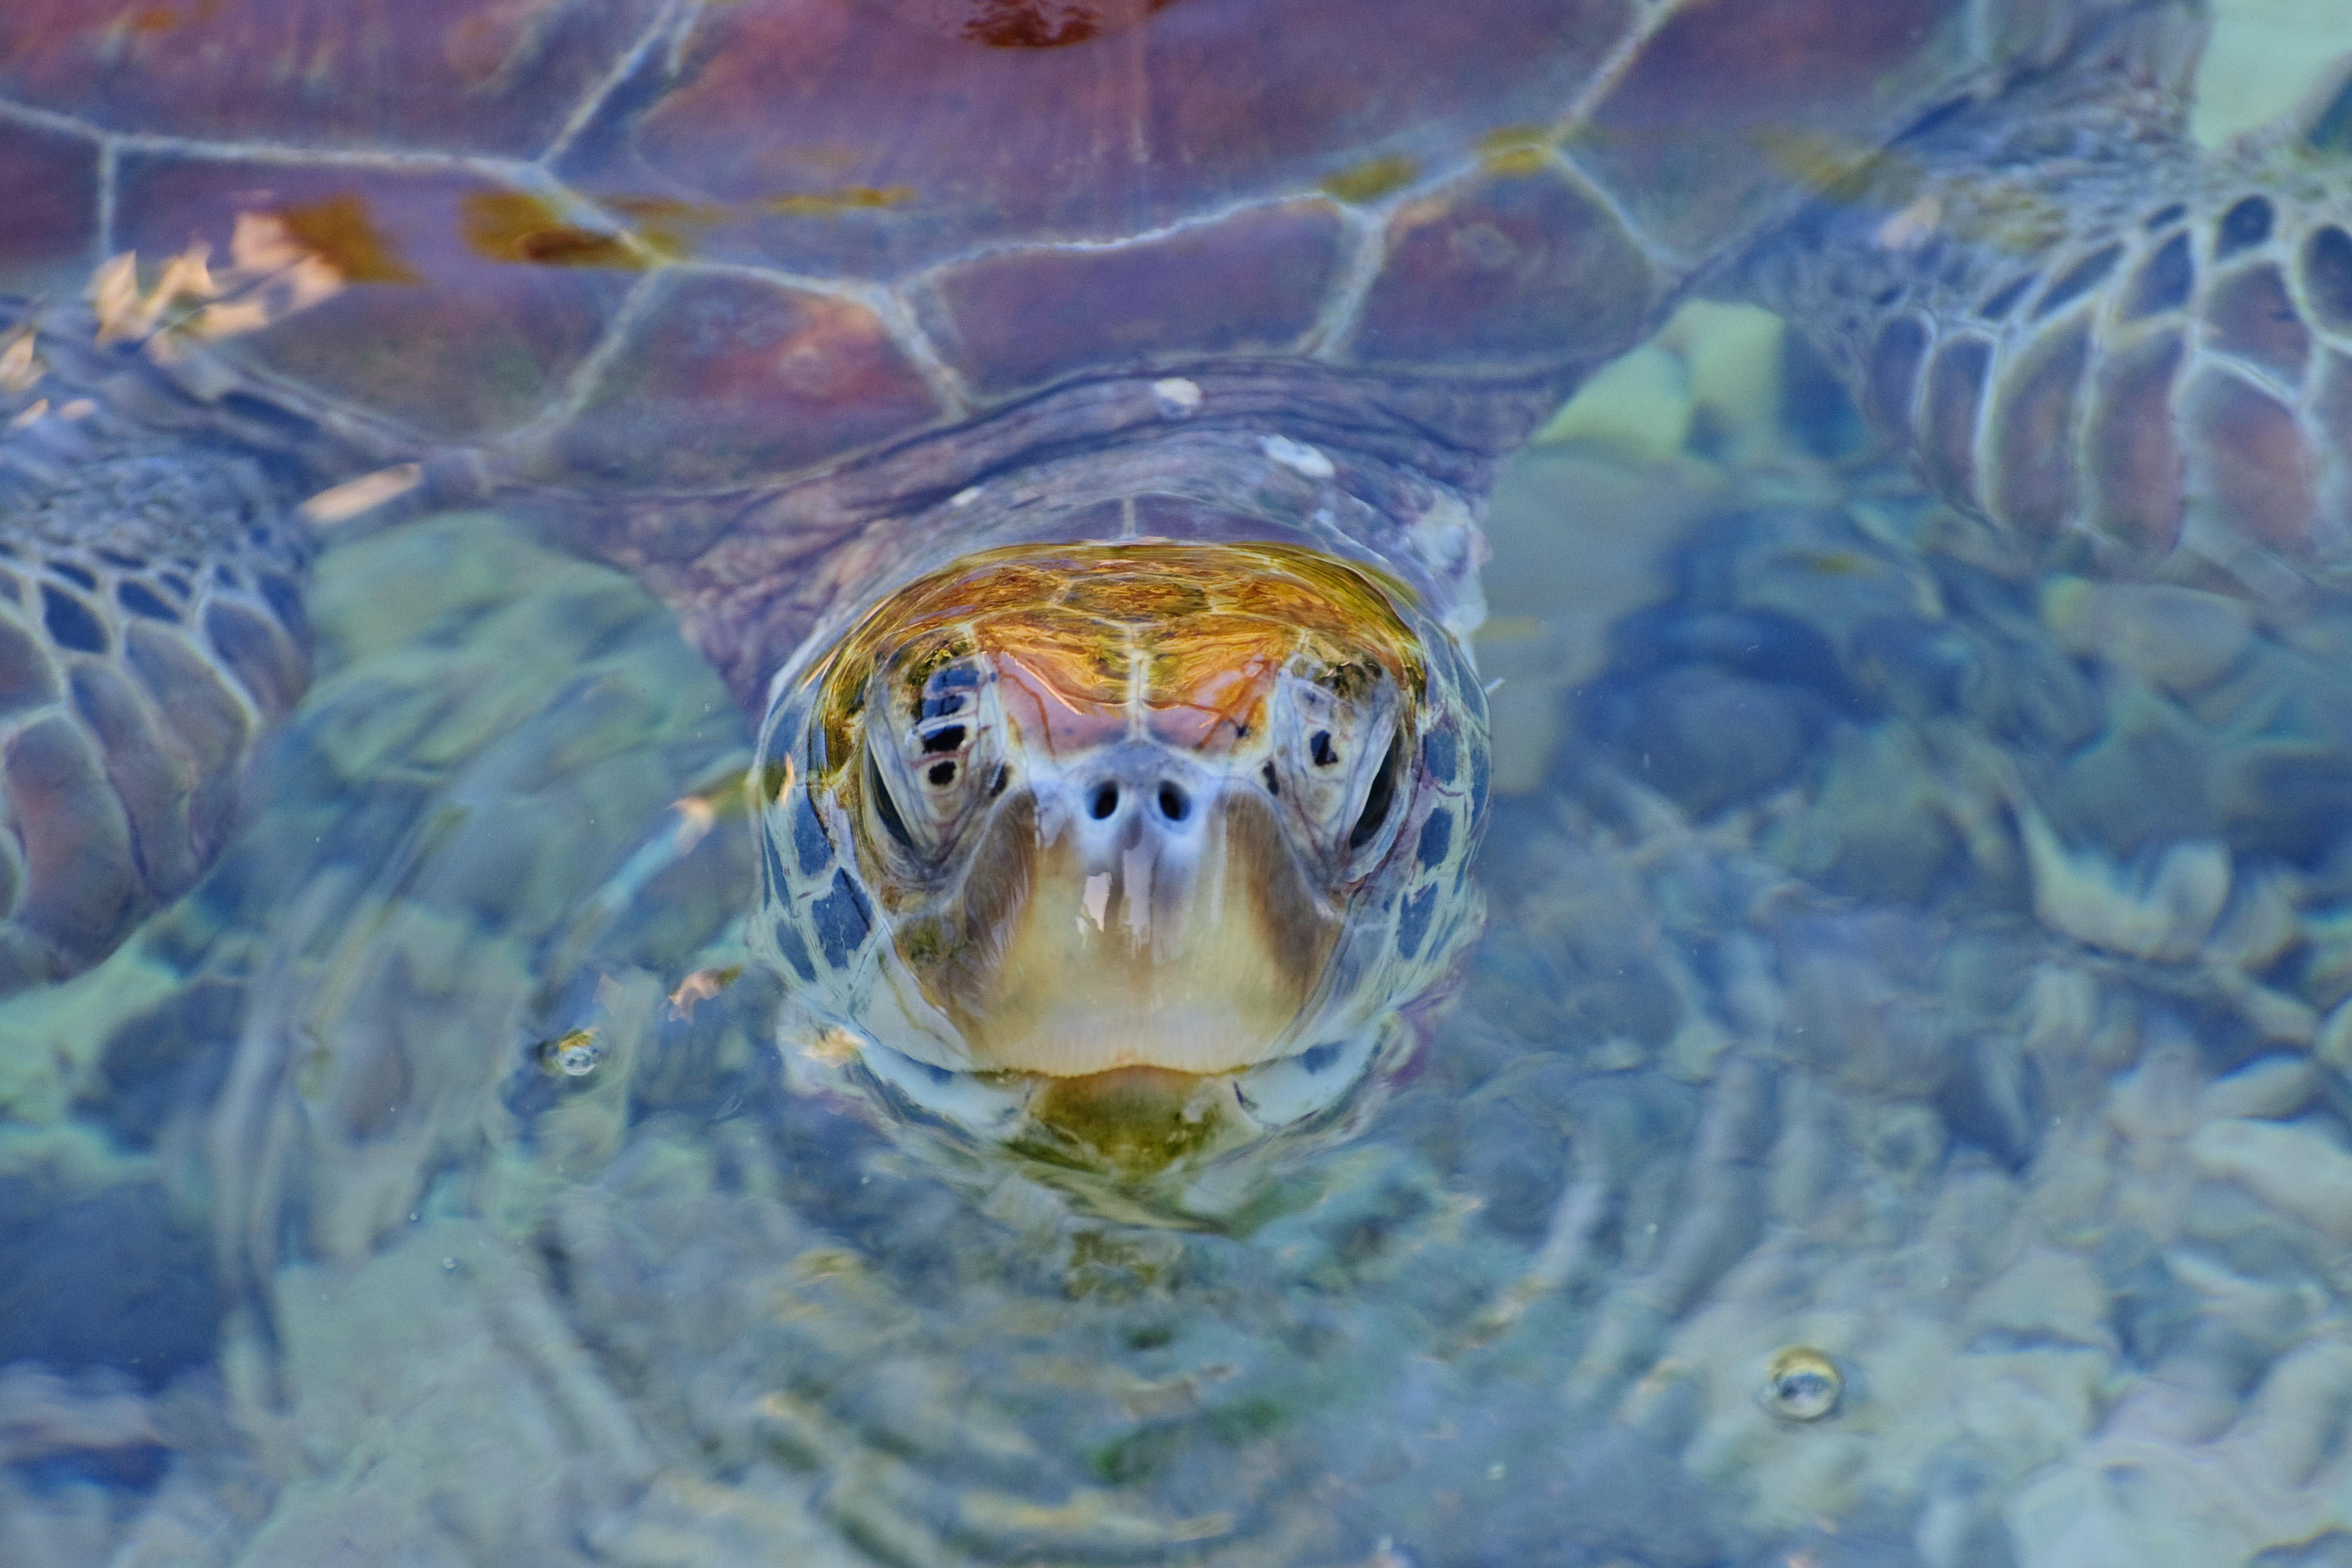
underwater, biology, blue, nikon, turtle, sea turtle, reptile, vertebrate, d300, borabora, lemeridien, polinesia, loggerhead, marine biology